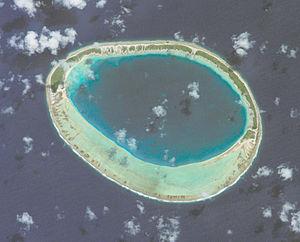
Hiti, également appelé Hiti-rau-mea, est un atoll situé dans l'archipel des Tuamotu en Polynésie française dans le sous-groupe des Îles Raevski. Il est administrativement rattaché à la commune de Makemo.